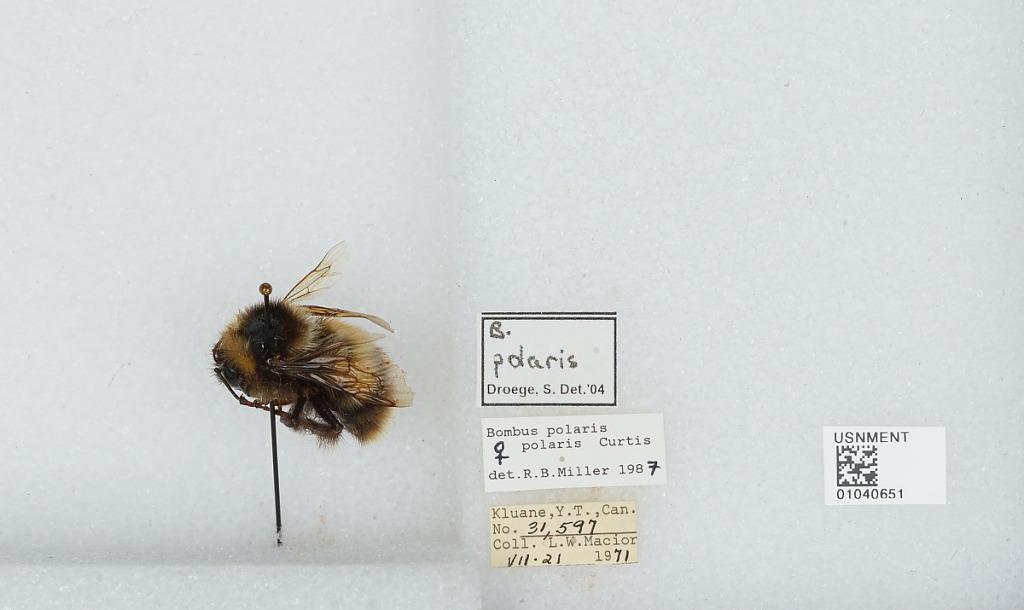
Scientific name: Bombus (Alpinobombus) polaris Curtis
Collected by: L. Macior
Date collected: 1971-7-21
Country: Canada
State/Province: Yukon Territory
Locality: Kluane
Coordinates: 60.75, -139.5
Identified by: Miller, R. B.